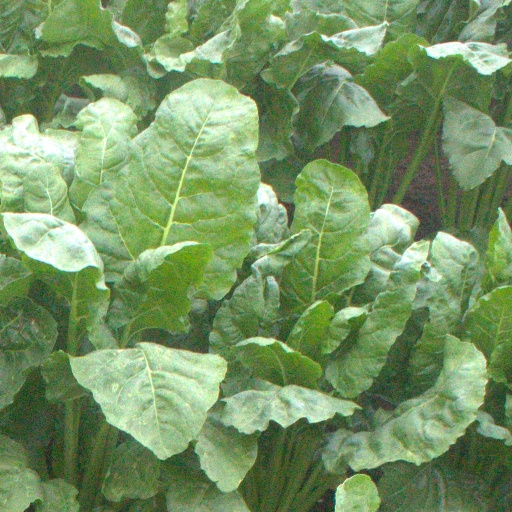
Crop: sugar beet